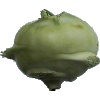
Label: Kohlrabi 1